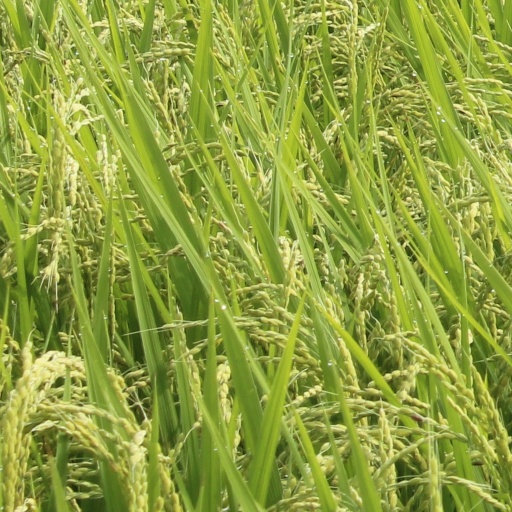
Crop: rice